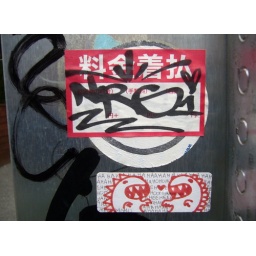
Pity about the cover-up here. . .there's a happy little boy or girl under there.